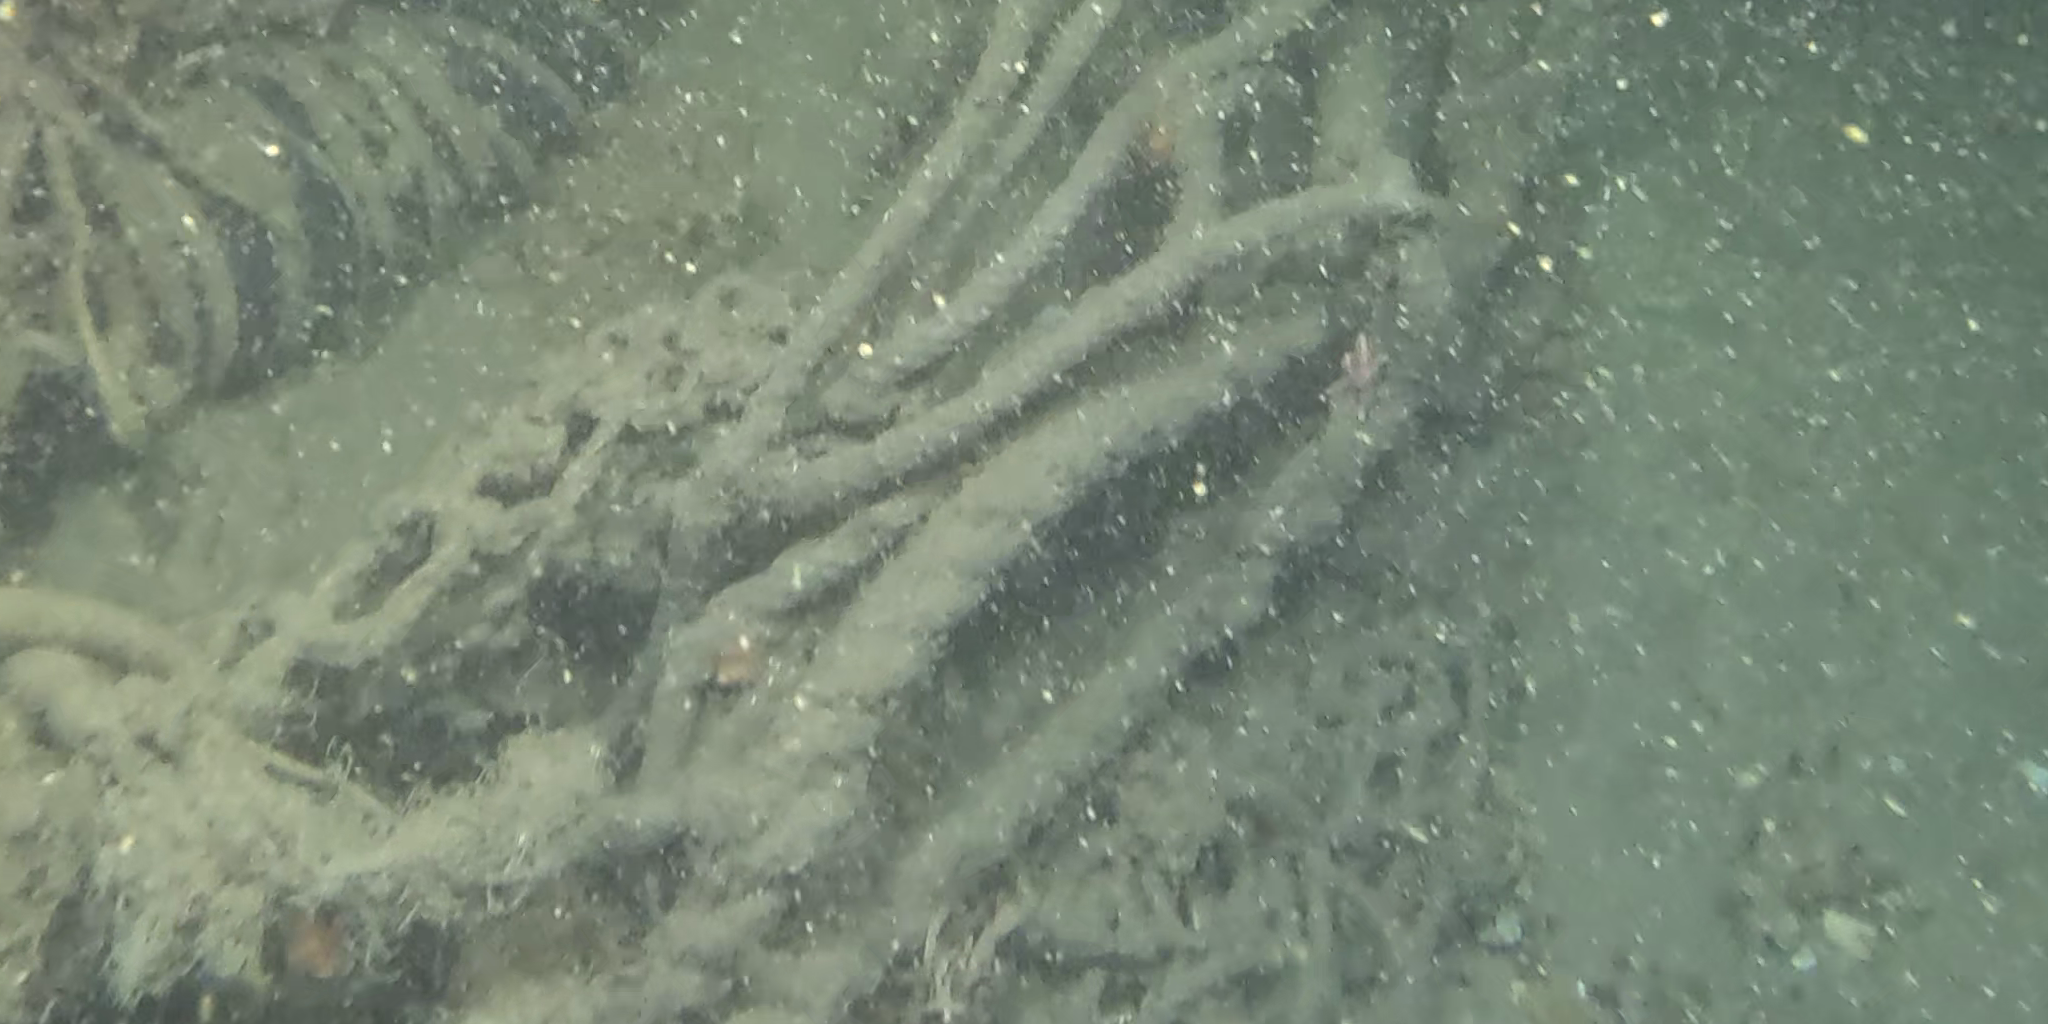
Seabed habitat: stone